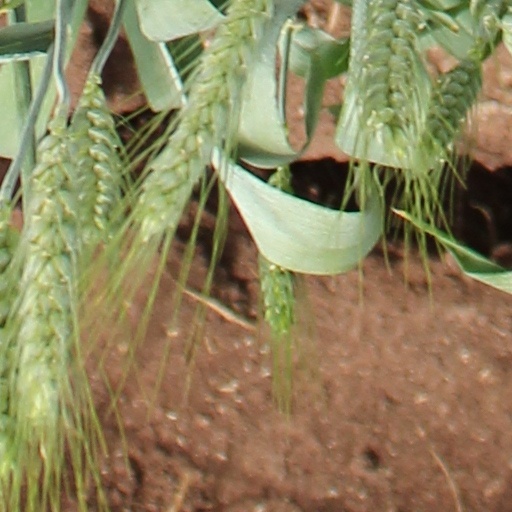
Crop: wheat